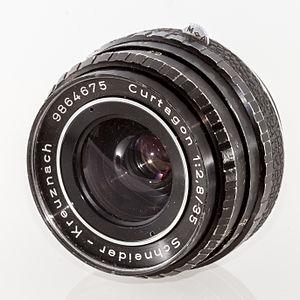
Schneider Kreuznach est un fabricant d'optique basé à Bad Kreuznach, Allemagne.